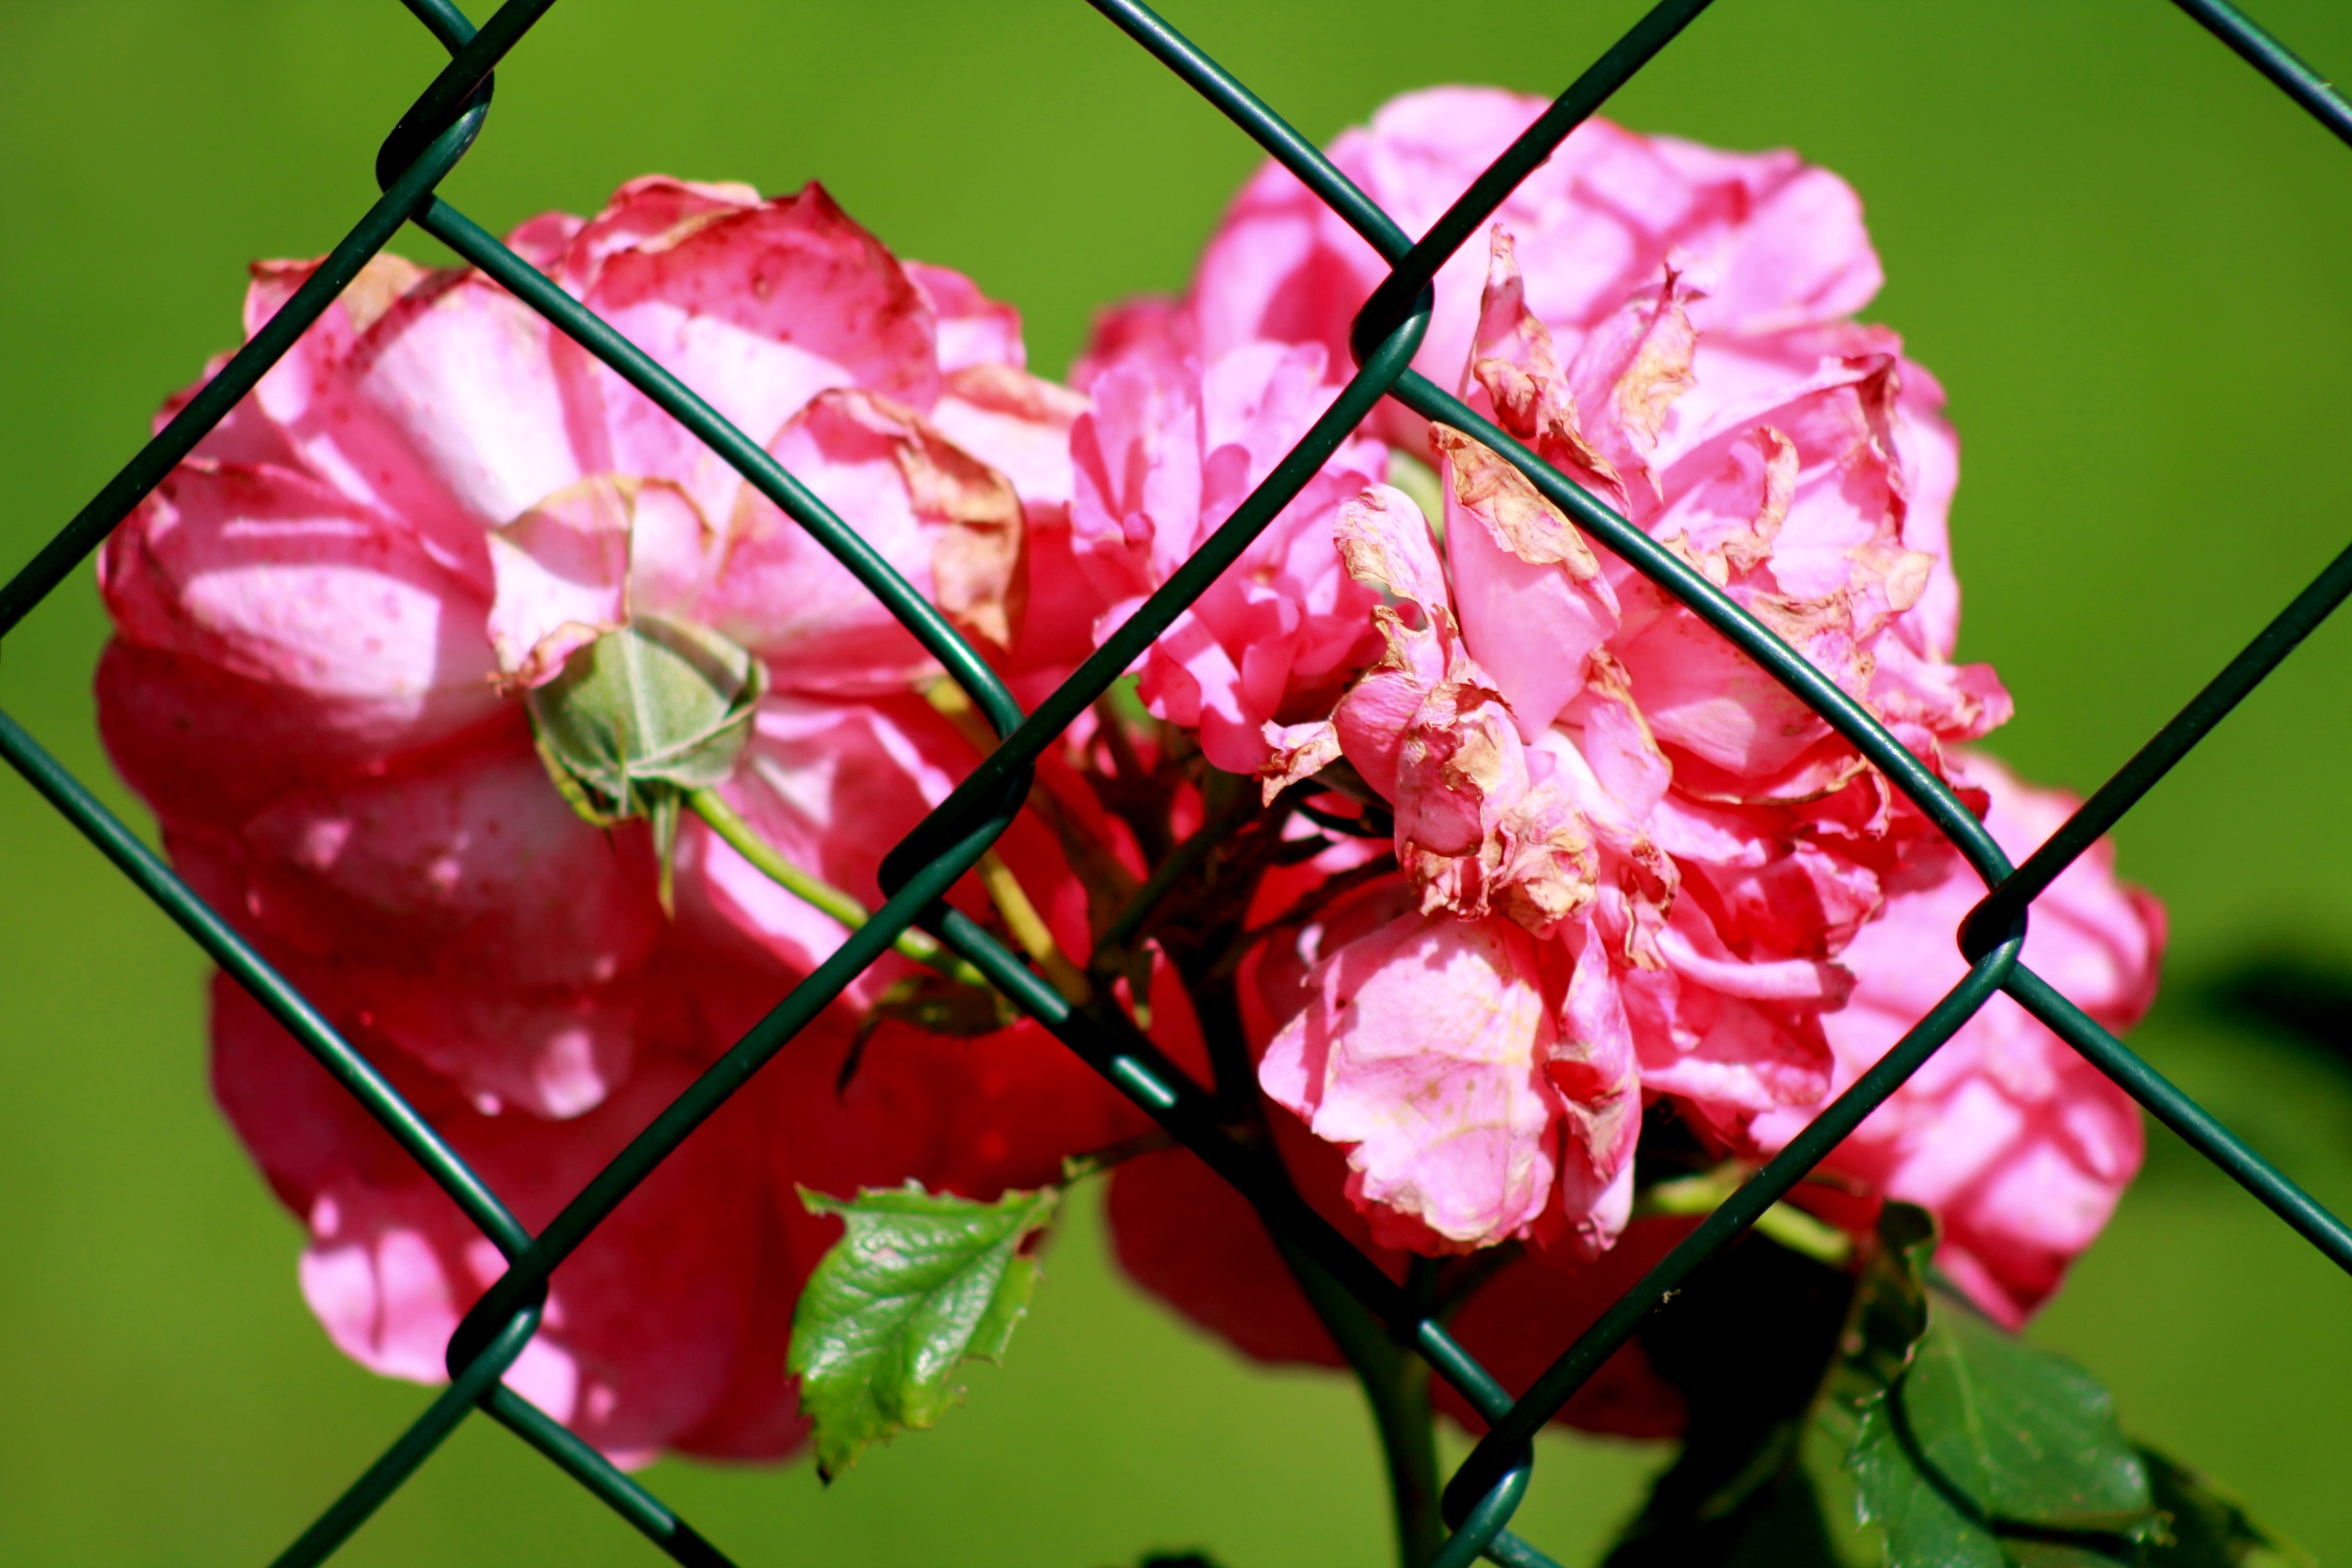
nature, branch, blossom, fence, plant, leaf, flower, petal, wire fence, bush, rose, green, red, produce, botany, pink, flora, flowers, close up, shrub, shrubs, bushes, beautiful, hidden, macro photography, rose blooms, flowering plant, rose family, large flowers, plant stem, land plant